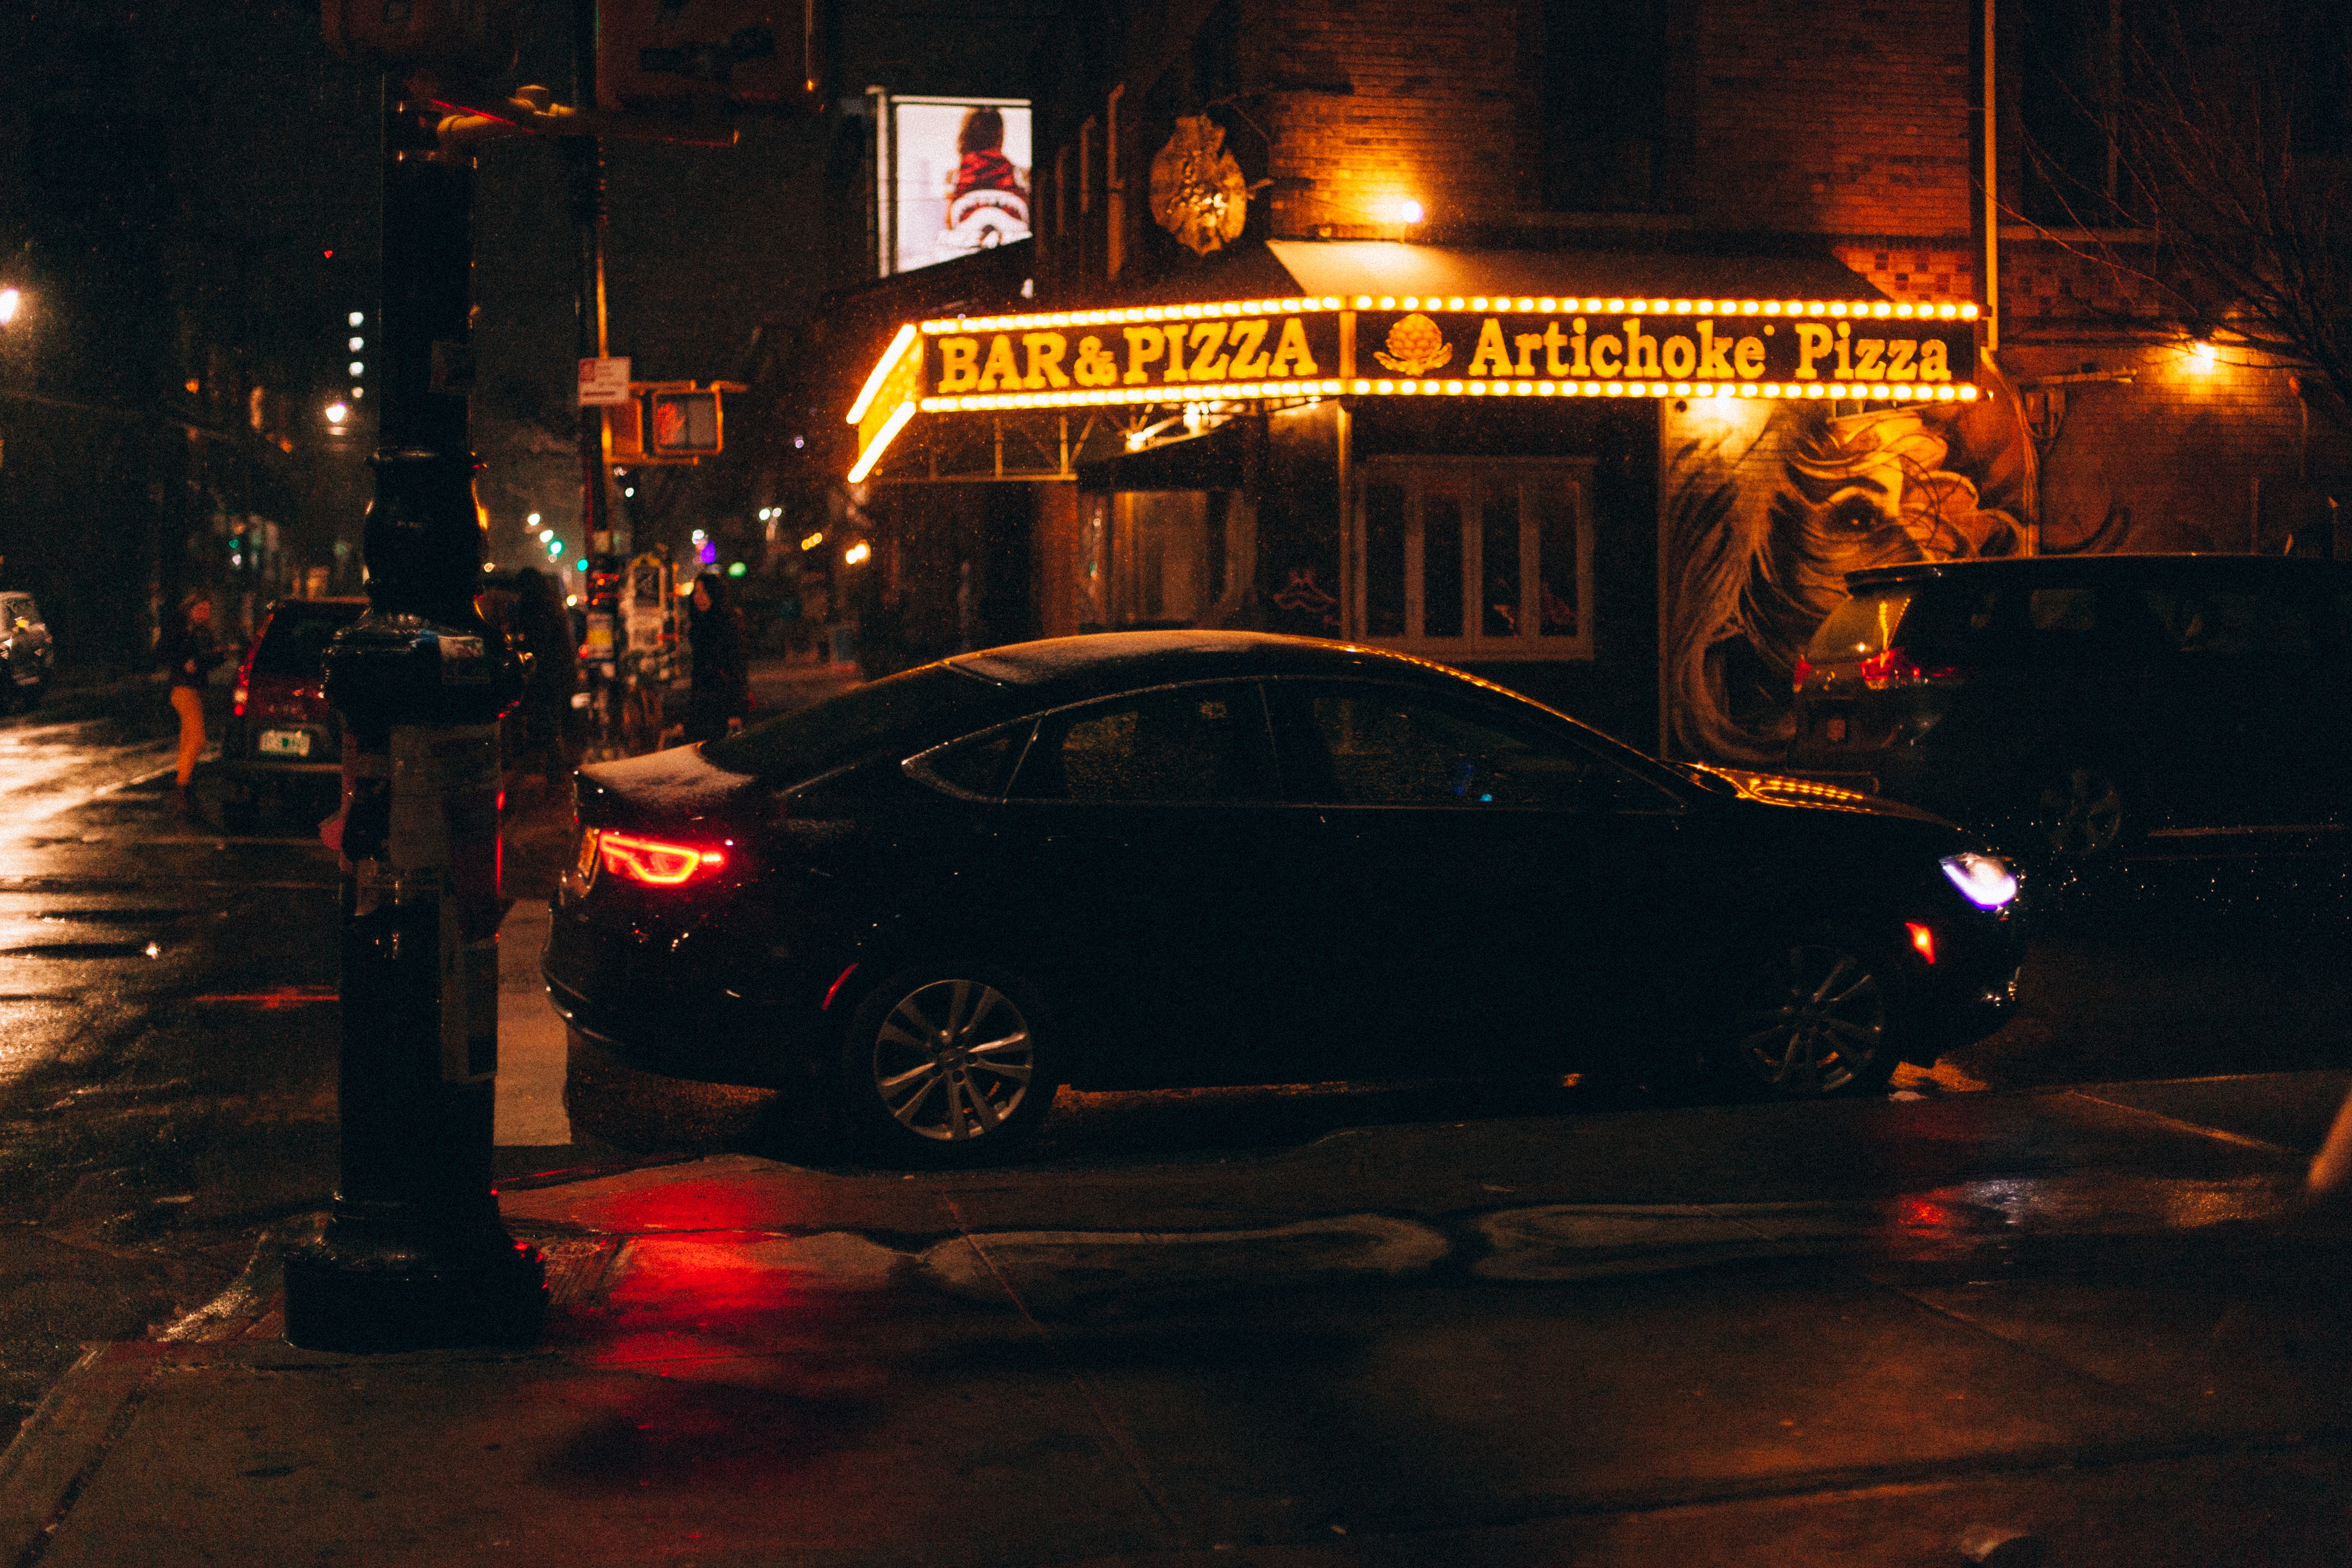
light, night, evening, vehicle, fire, darkness, lighting